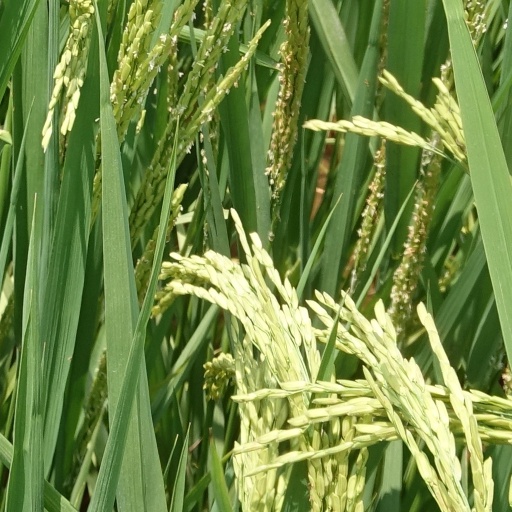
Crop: rice